The Kid from Texas (1939 film)

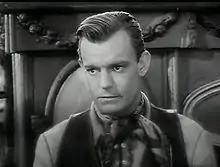
Dennis O'Keefe as William "Wild Bill" Malone

Australian sports star Snowy Baker trained actor Dennis O'Keefe to play polo for the film.